History of the Macedonians (ethnic group)

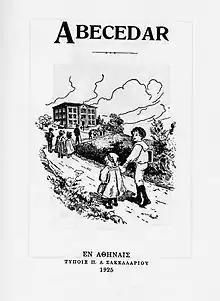
The cover page of the primer "ABECEDAR", prepared by a special government commissioner was published by the Greek government in Athens in 1925, intended for the Slavic-speaking minority children in Greek Macedonia to learn their native language in school.

On August 10, 1920, upon signing the Treaty of Sèvres that "measures were being taken towards the opening of schools with instruction in the Slavic language in the following school year of 1925/26". Thus, the primer intended for the "Slavic-speaking minority" children in Greek Macedonia to learn their native language in school, entitled "ABECEDAR" was offered as an argument in support of this statement. This primer, prepared by a special government commissioner was published by the Greek government in Athens in 1925, but was printed in a specially adapted Latin alphabet instead of the traditional Cyrillic, since Cyrillic was the official alphabet of the neighboring Bulgaria. Serbian language, on the other hand, uses both Cyrillic and Latin scripts. Nevertheless, the Abecedar schoolbooks were confiscated and destroyed before they got into the reach of the children.